Mark Kirk

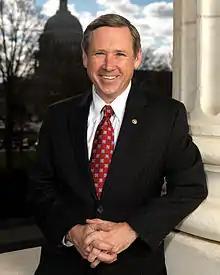
Official portrait, 2010

Mark Steven Kirk (born September 15, 1959) is an American retired politician and attorney who served as a United States senator from Illinois from 2010 to 2017, and as the United States representative for Illinois's 10th congressional district from 2001 to 2010. A member of the Republican Party, Kirk describes himself as socially liberal and fiscally conservative. As of 2025, he is the last Republican to represent Illinois in the U.S. Senate.